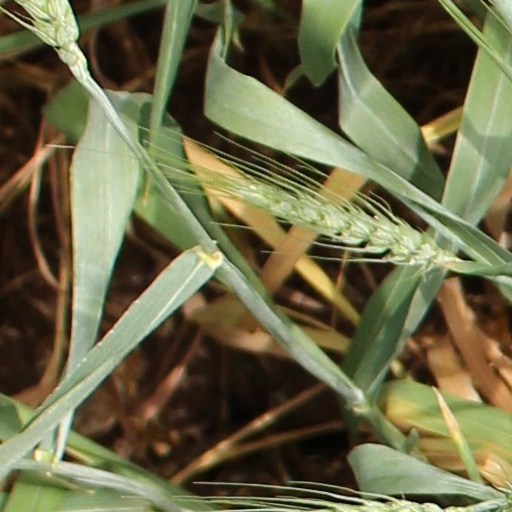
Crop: wheat